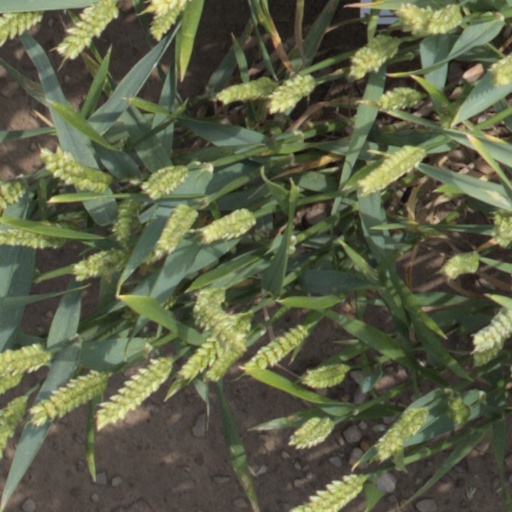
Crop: wheat